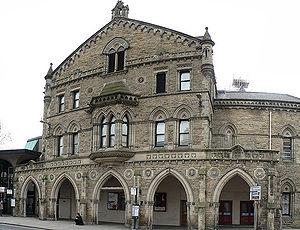
Le York Theatre Royal est un théâtre britannique situé St. Leonard’s Place dans la ville de York.